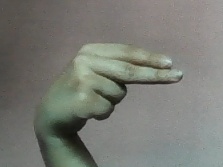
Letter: ain